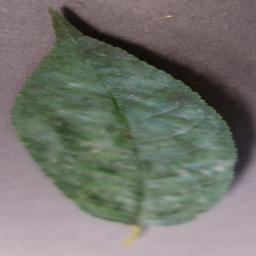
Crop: cherry
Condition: (including_sour)_powdery_mildew